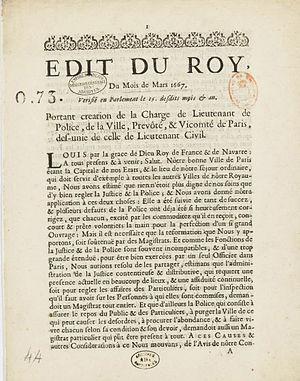
Édit imprimé portant création de la lieutenance générale de police, donné à Saint–Germain–en–Laye par Louis XIV
Les officiers de police forment en France le corps de commandement de la police nationale. Leur statut est défini par le décret N° 2005-716 du 29 juin 2005. Ce sont des agents de catégorie A de la fonction publique. Les effectifs budgétaires étaient de 8 262 personnes, comptabilisées ainsi notamment pour les dernières élections professionnelles du Ministère de l'Intérieur s'étant déroulées entre le 30 novembre et le 6 décembre 2018
Le lieutenant général de police, apparu dans la seconde moitié du XVIIᵉ siècle, est le premier magistrat spécialisé dans l'exercice de la « police », une mission qui était alors beaucoup plus large qu'aujourd'hui. Ainsi, Joseph-Nicolas Guyot définissait la police comme « l'ordre, le règlement établi dans une ville pour tout ce qui regarde la sûreté et la commodité des habitants ». Le mot désigne également « la juridiction établie pour l'exercice de la Police ».